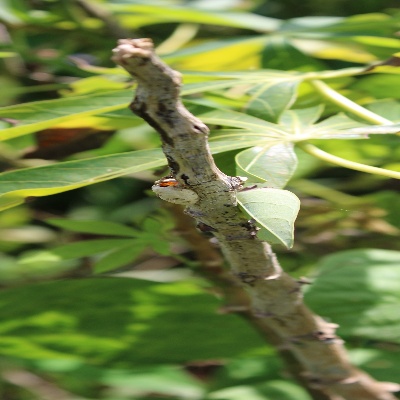
Crop: Cassava
Condition: bacterial blight